Jimmy Beaulieu

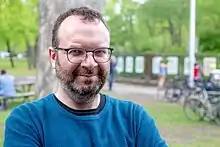
Beaulieu in 2019

Jimmy Beaulieu (born 1974) is a Canadian cartoonist. He has worked as an editor for the Mecanique Generale label (of publisher 400 Coups), lecturer, dialogist, organizer and critic. Co-founder of the 'Mécanique Générale' collective of artists, with a mandate to help establish a place for Sequential Art in the cultural landscape. He moved to Montreal in 1998, when he started drawing comics.